English invasion of Scotland (1482)

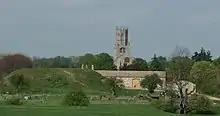
Edward IV and the Duke of Albany made a deal to invade Scotland at Fotheringhay Castle

The English army moved west from Berwick and divided into two. The Earl of Northumberland stayed on the Scottish border taking castles and bastle houses and burning farms at Kirk Yetholm, Bemersyde, Morebattle, Roxburgh, Jedburgh, Ednam, and other places. Richard, Duke of Gloucester also moved west to Kimmerghame with the support of James, Earl of Douglas, but near Duns turned north-west to Edinburgh.